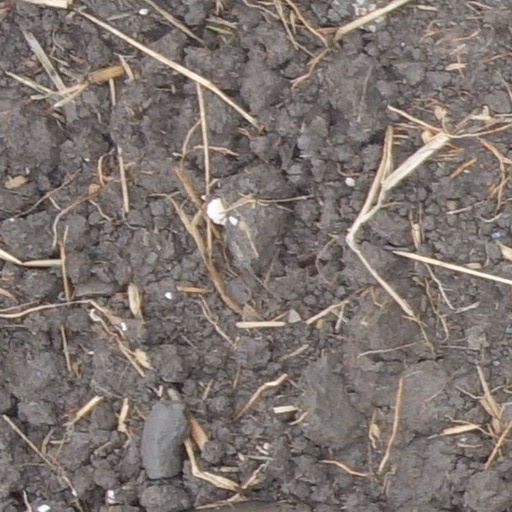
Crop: wheat